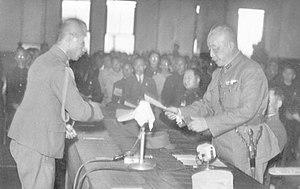
Chen Yi est un général du Kuomintang qui fut commandant de la garnison de Taïwan après la rétrocession de l'île à la République de Chine en 1945. Sa mauvaise gestion des tensions entre Taïwan et la Chine continentale conduit cependant à l'incident 228 de 1947, et il est plus tard arrêté et exécuté pour avoir essayé de convaincre le général Tang Enbo de rejoindre les communistes.
La capitulation du Japon, intervenue officiellement le 2 septembre 1945 avec la signature des actes de capitulation du Japon à Tokyo, met officiellement un terme aux hostilités de la Seconde Guerre mondiale. D'abord favorable à la poursuite du conflit et des négociations avec l'URSS, le gouvernement japonais est forcé par la déclaration de guerre soviétique et les bombardements atomiques d'Hiroshima et Nagasaki d'accepter la reddition et les conditions décidées par les Alliés à la conférence de Potsdam.
Le 25 octobre est le 298ᵉ jour de l'année du calendrier grégorien, le 299ᵉ en cas d'année bissextile. Il reste 67 jours avant la fin de l'année.
Le jour de la Rétrocession est une commémoration annuelle, non fériée, célébrée à Taïwan en mémoire de la fin de l’occupation japonaise et de la rétrocession de l’île à la République de Chine le 25 octobre 1945.